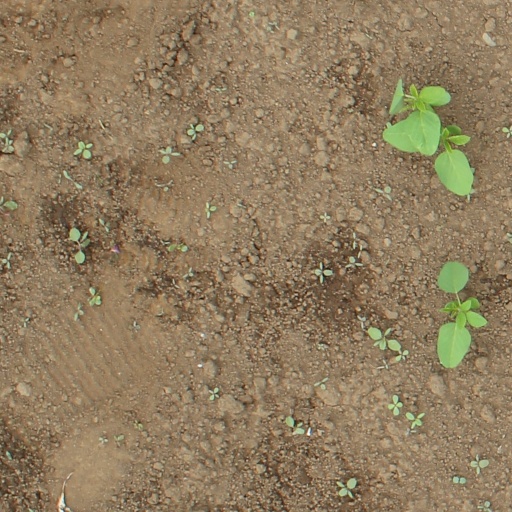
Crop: soybean